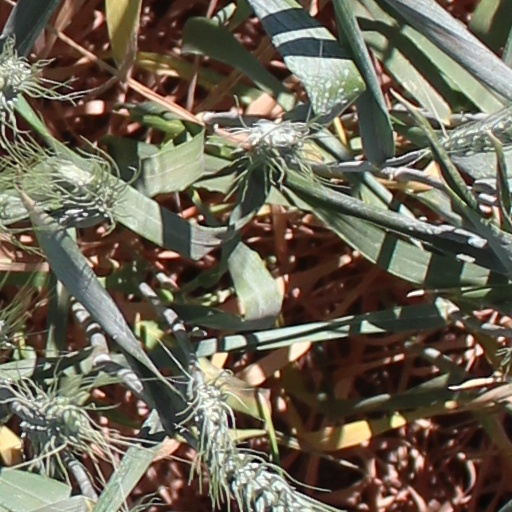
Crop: wheat